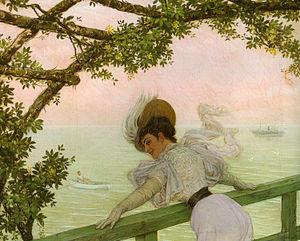
Jan Van Beers, dit aussi Jan Van Beers « le Jeune », est un peintre belge né le 27 mars 1852 à Lierre dans la province d'Anvers et mort en France à Fay-aux-Loges le 17 novembre 1927.